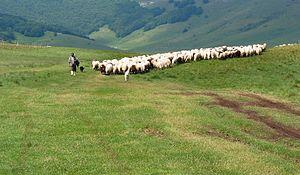
Pâturage en altitude.Pastore, Parco Nazionale dei Monti Sibillini